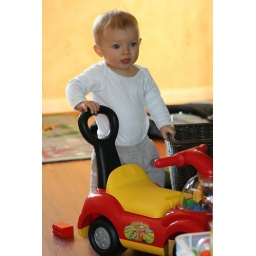
Tomas standing by his fire truck walker